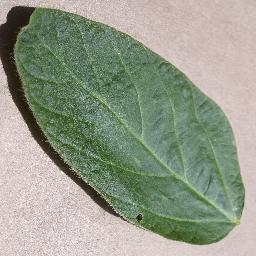
Label: Soybean___healthy